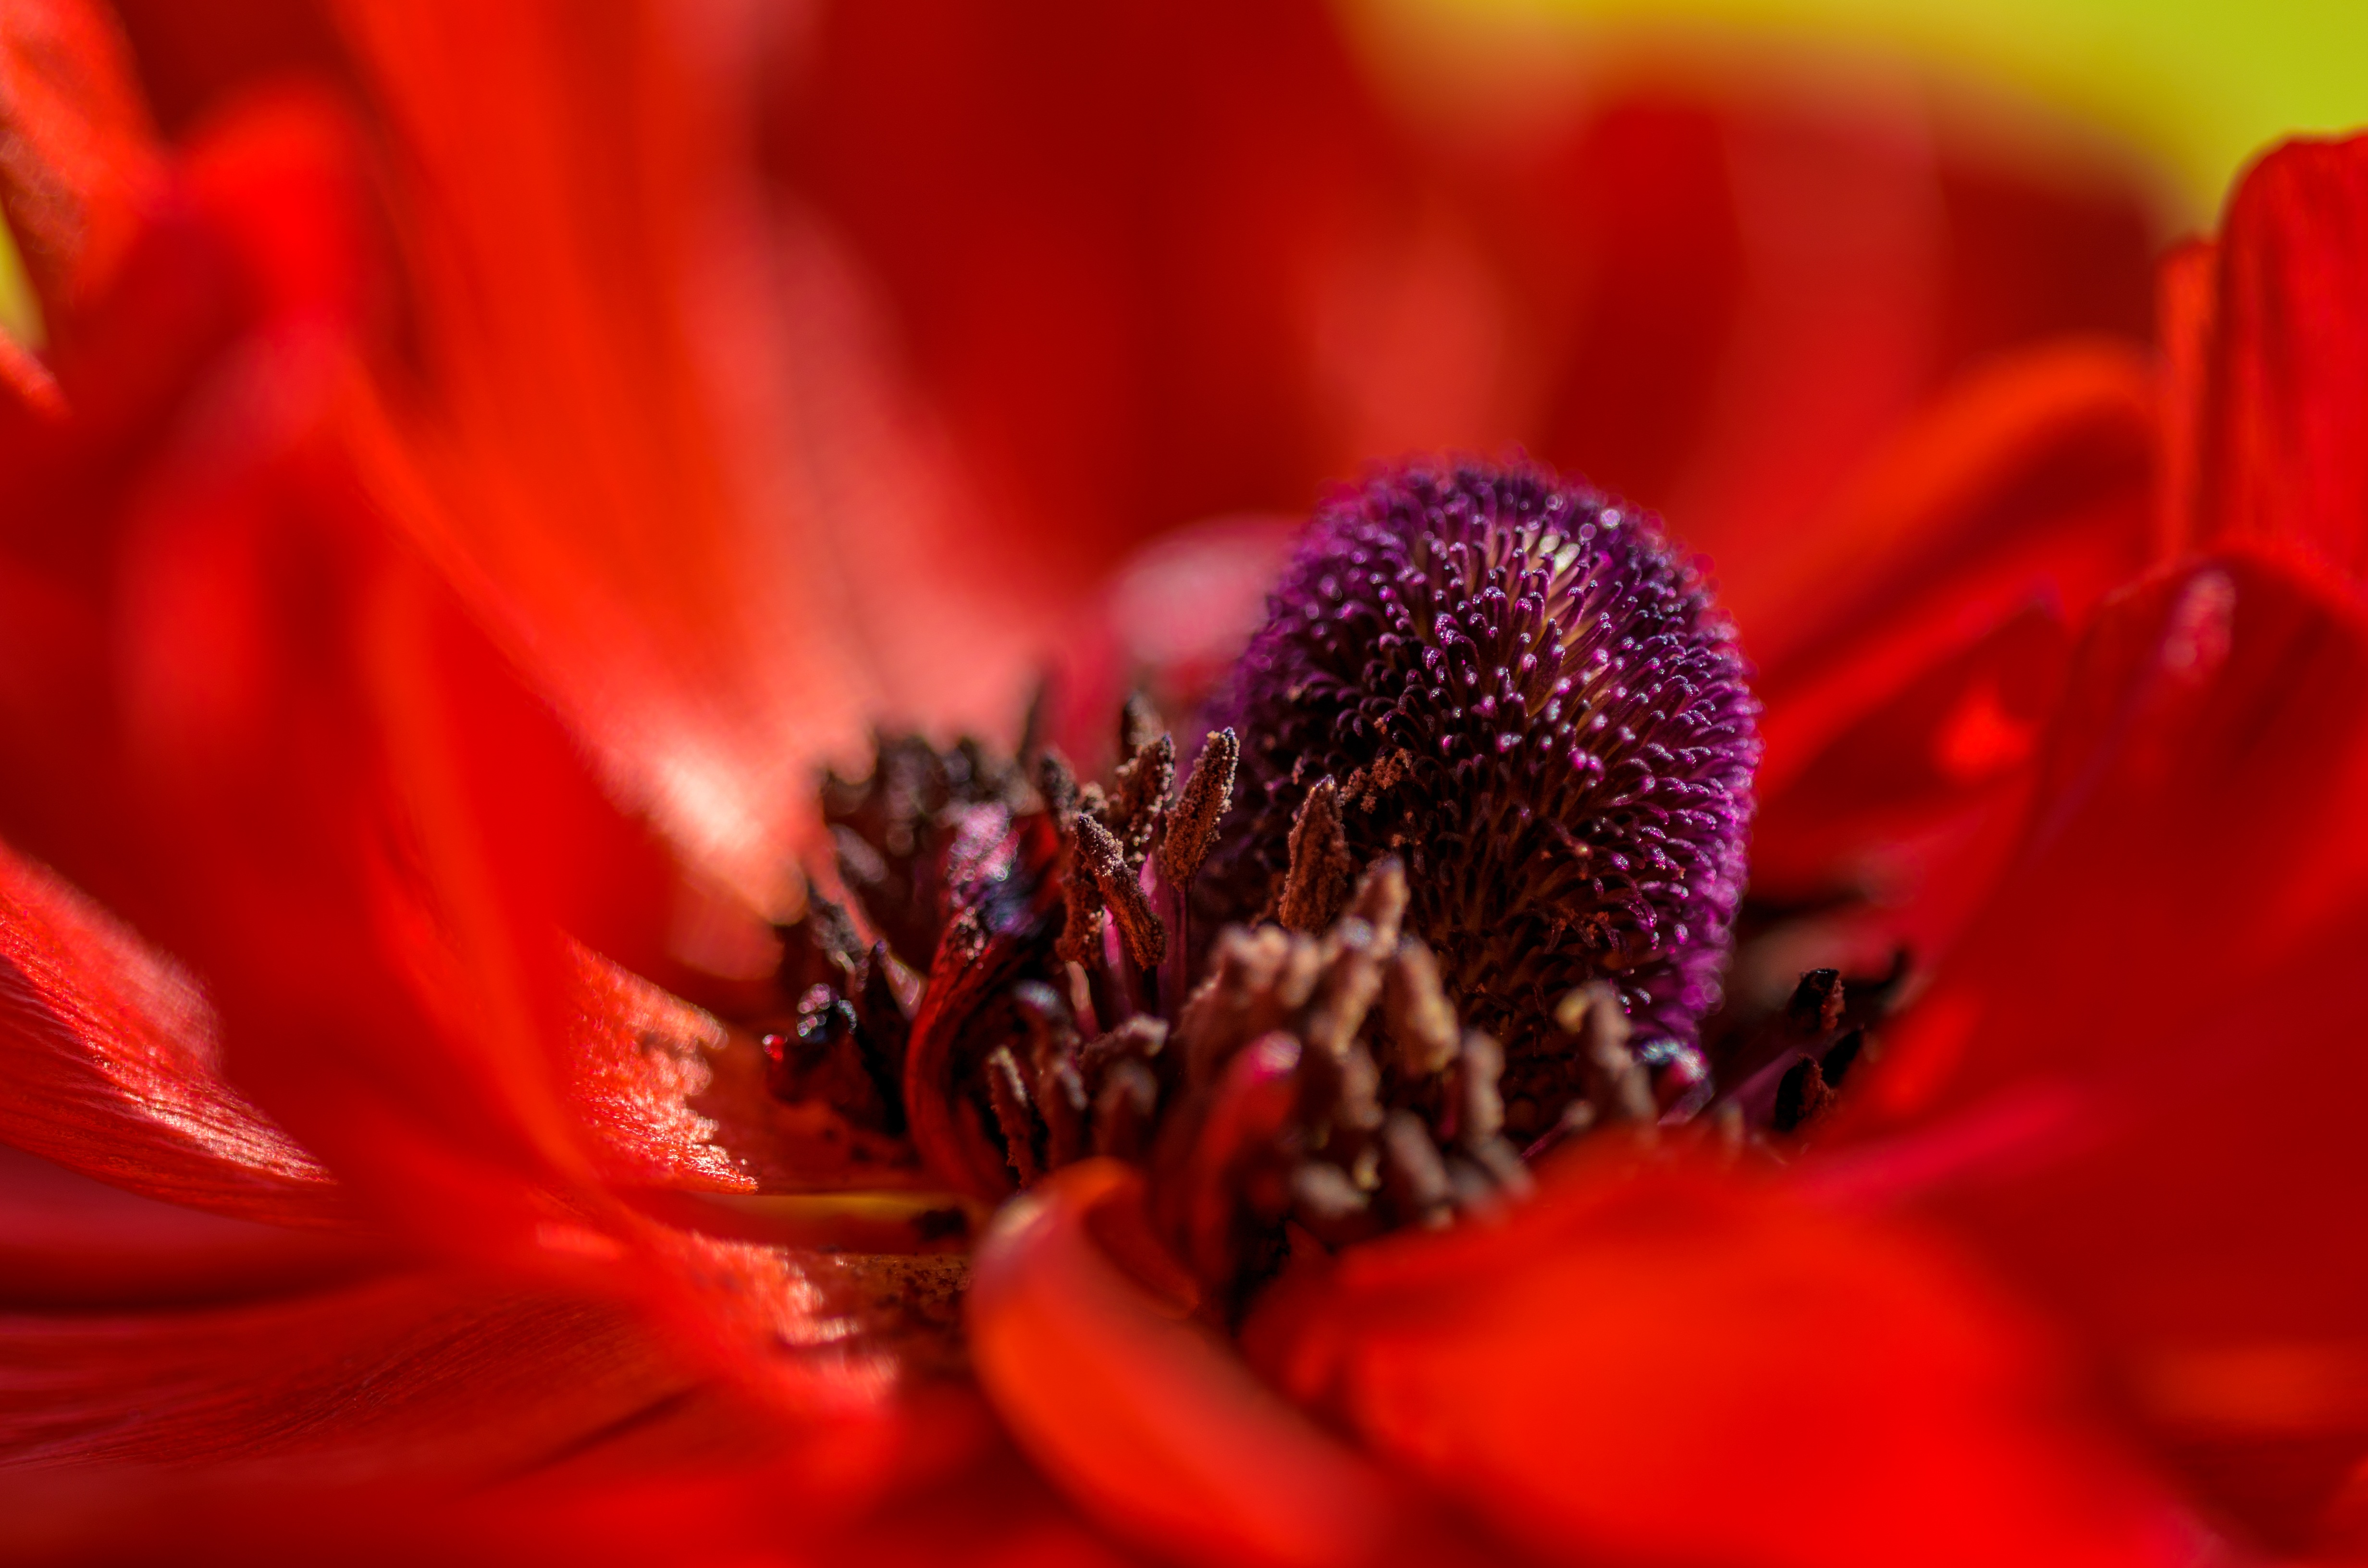
nature, blossom, plant, photography, flower, petal, bloom, pollen, spring, red, macro, blooming, garden, flora, close up, bright, center, poppy, macro photography, flowering plant, daisy family, land plant